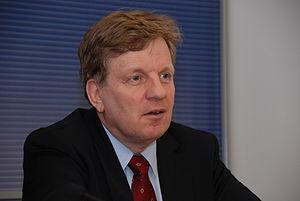
Le gouvernement Aho est le soixante-cinquième gouvernement de la République de Finlande, entre le 26 avril 1991 et le 13 avril 1995, durant la trente et unième législature de la Diète nationale.